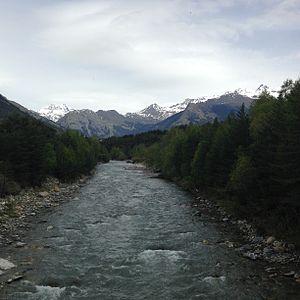
L'Arc, une rivière imprévisible aux crues dévastatrices
Sollières-Sardières ou Val-Cenis Sollières-Sardières est une ancienne commune française située dans le département de la Savoie, en région Auvergne-Rhône-Alpes.
La Maurienne est une vallée intra-alpine et une région naturelle française, située dans le département de la Savoie en région Auvergne-Rhône-Alpes. D'une longueur de 125 km, elle est traversée par la rivière de l'Arc. Elle correspond à l'une des six provinces historiques de la Savoie, qui fut un pagus, puis au comté de Maurienne intégré au comté de Savoie avant de devenir l'une des provinces administratives du duché de Savoie.